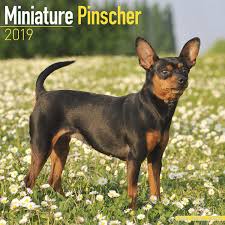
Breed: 561-n000127-miniature_pinscher